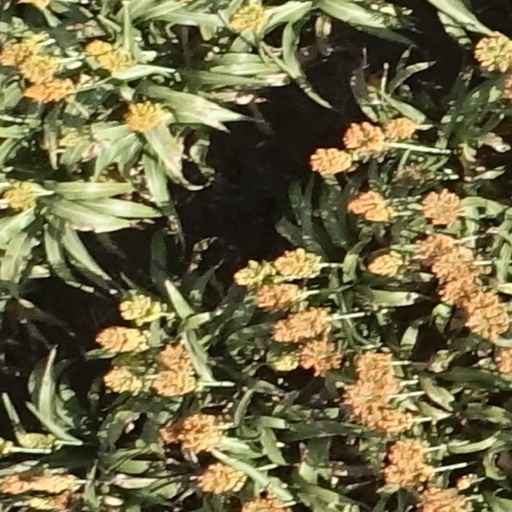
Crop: sorghum